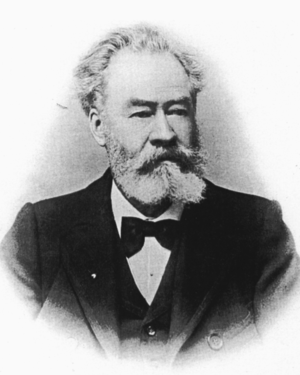
Jean-Louis Pindy est une personnalité anarchiste de la Commune de Paris.